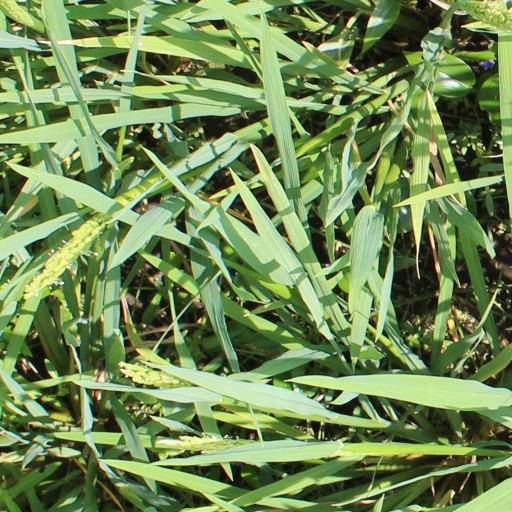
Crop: rice